Alfa Romeo BAT

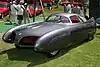
1953 Alfa Romeo BAT 5

The BAT 5 was the first of the Bertone-Alfa Romeo BAT project. It was first shown at the Turin Auto Show in 1953. The design of the model was based on a study of aerodynamics. The shape of the front in fact aims to eliminate the problem of airflow disruption at high speeds. The design also aims to do away with any extra resistance generated by the wheels turning, as well as achieving a structure which would create the fewest possible air vortices. In practice these rigorous criteria would allow the car to reach with the engine mounted as standard. The design that Bertone came up with was for an extremely light car, with side windows at a 45-degree angle with respect to the body of the car and a large windscreen which blends in with the almost flat roof. The rear windscreen is divided lengthwise by a slim pillar, and flanked by two fins tapering upwards and slightly inwards. The car had a drag coefficient of 0.23.